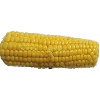
Label: corn